Viti, Kosovo

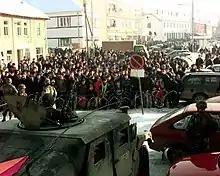
A protest in Viti, monitored by KFOR troops, January 2000.

In the Vërban archaeological site, the statue of Dea Dardanica was found. The sculpture is thought that represents an ancient deity of the Dardani, an Illyrian people, it is considered a masterpiece of the Dardanian art.